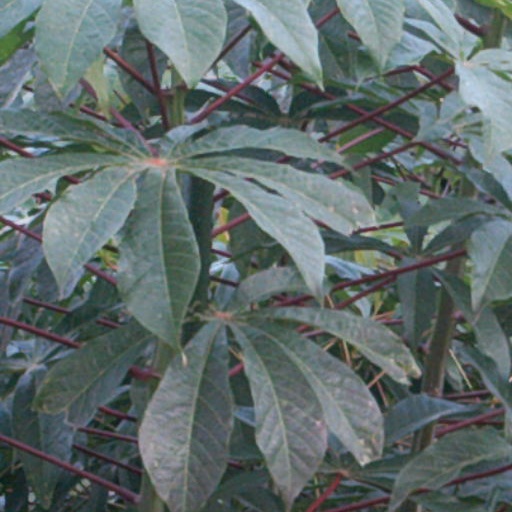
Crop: cassava